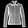
Label: Coat